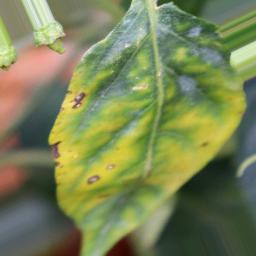
Label: nutritional